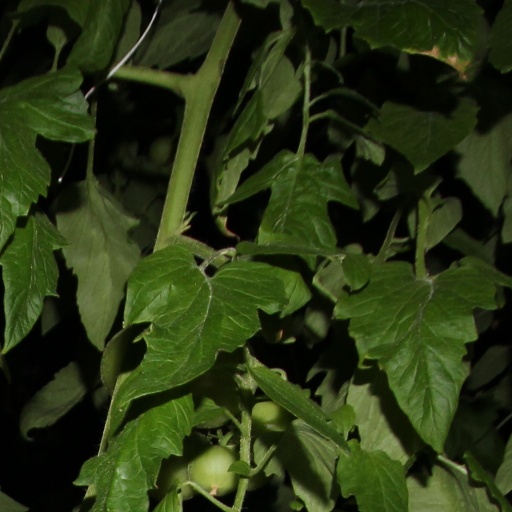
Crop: tomato